Lobo, Batangas

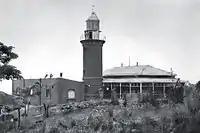
Malabrigo Lighthouse in 1903 being finished

According to Manuel Sastron's publication of "Batangas y su Provincia", he described Lobo as "the most remarkably isolated municipality in Batangas". Lobo's road was so narrow that horses could only barely pass through it. Travelling by sea was also seen as dangerous for small boats due to big waves. He also said that the Lobo's population in the 19th century was only 6,700 people. He referenced the Lobo River as being large and being fed by four or five tributaries. Sastron said that Lobo was peaceful and crimes rarely occur. Before the end of the Spanish period, the Malabrigo Point Lighthouse was proposed to be made in barrio Malabrigo. It was one among the Spaniards built as part of the "Plan General de Alumbrado de Maritimo de las Costas del Archipelago de Filipino" which would make 55 lighthouses in the Philippines.